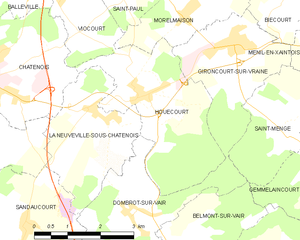
Carte des communes françaises Houécourt